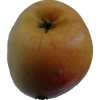
Label: apple